Capitation fee

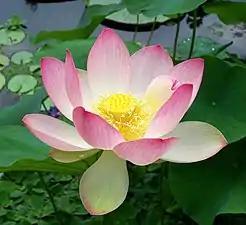
Indian Ethos considers education to be a sacred endeavor

The All India Council for Technical Education (AICTE), the regulatory body for technical education in India, has called "upon the students, parents and the general public not to pay any capitation fee or any other fee other than that mentioned in the Prospectus of the Institutions for consideration of admission". The AICTE also mentions that the fee charged from students, including for programs such as PGDM, must approved by the fee regulatory committee of the state, and the institute should mention the fee in its website. As per AICTE norms, business schools are not meant to charge a fee higher than mentioned in the prospectus. Educational regulatory agencies, at the national level and also at the regional level, have mandated that an institution should include the fee in the prospectus.